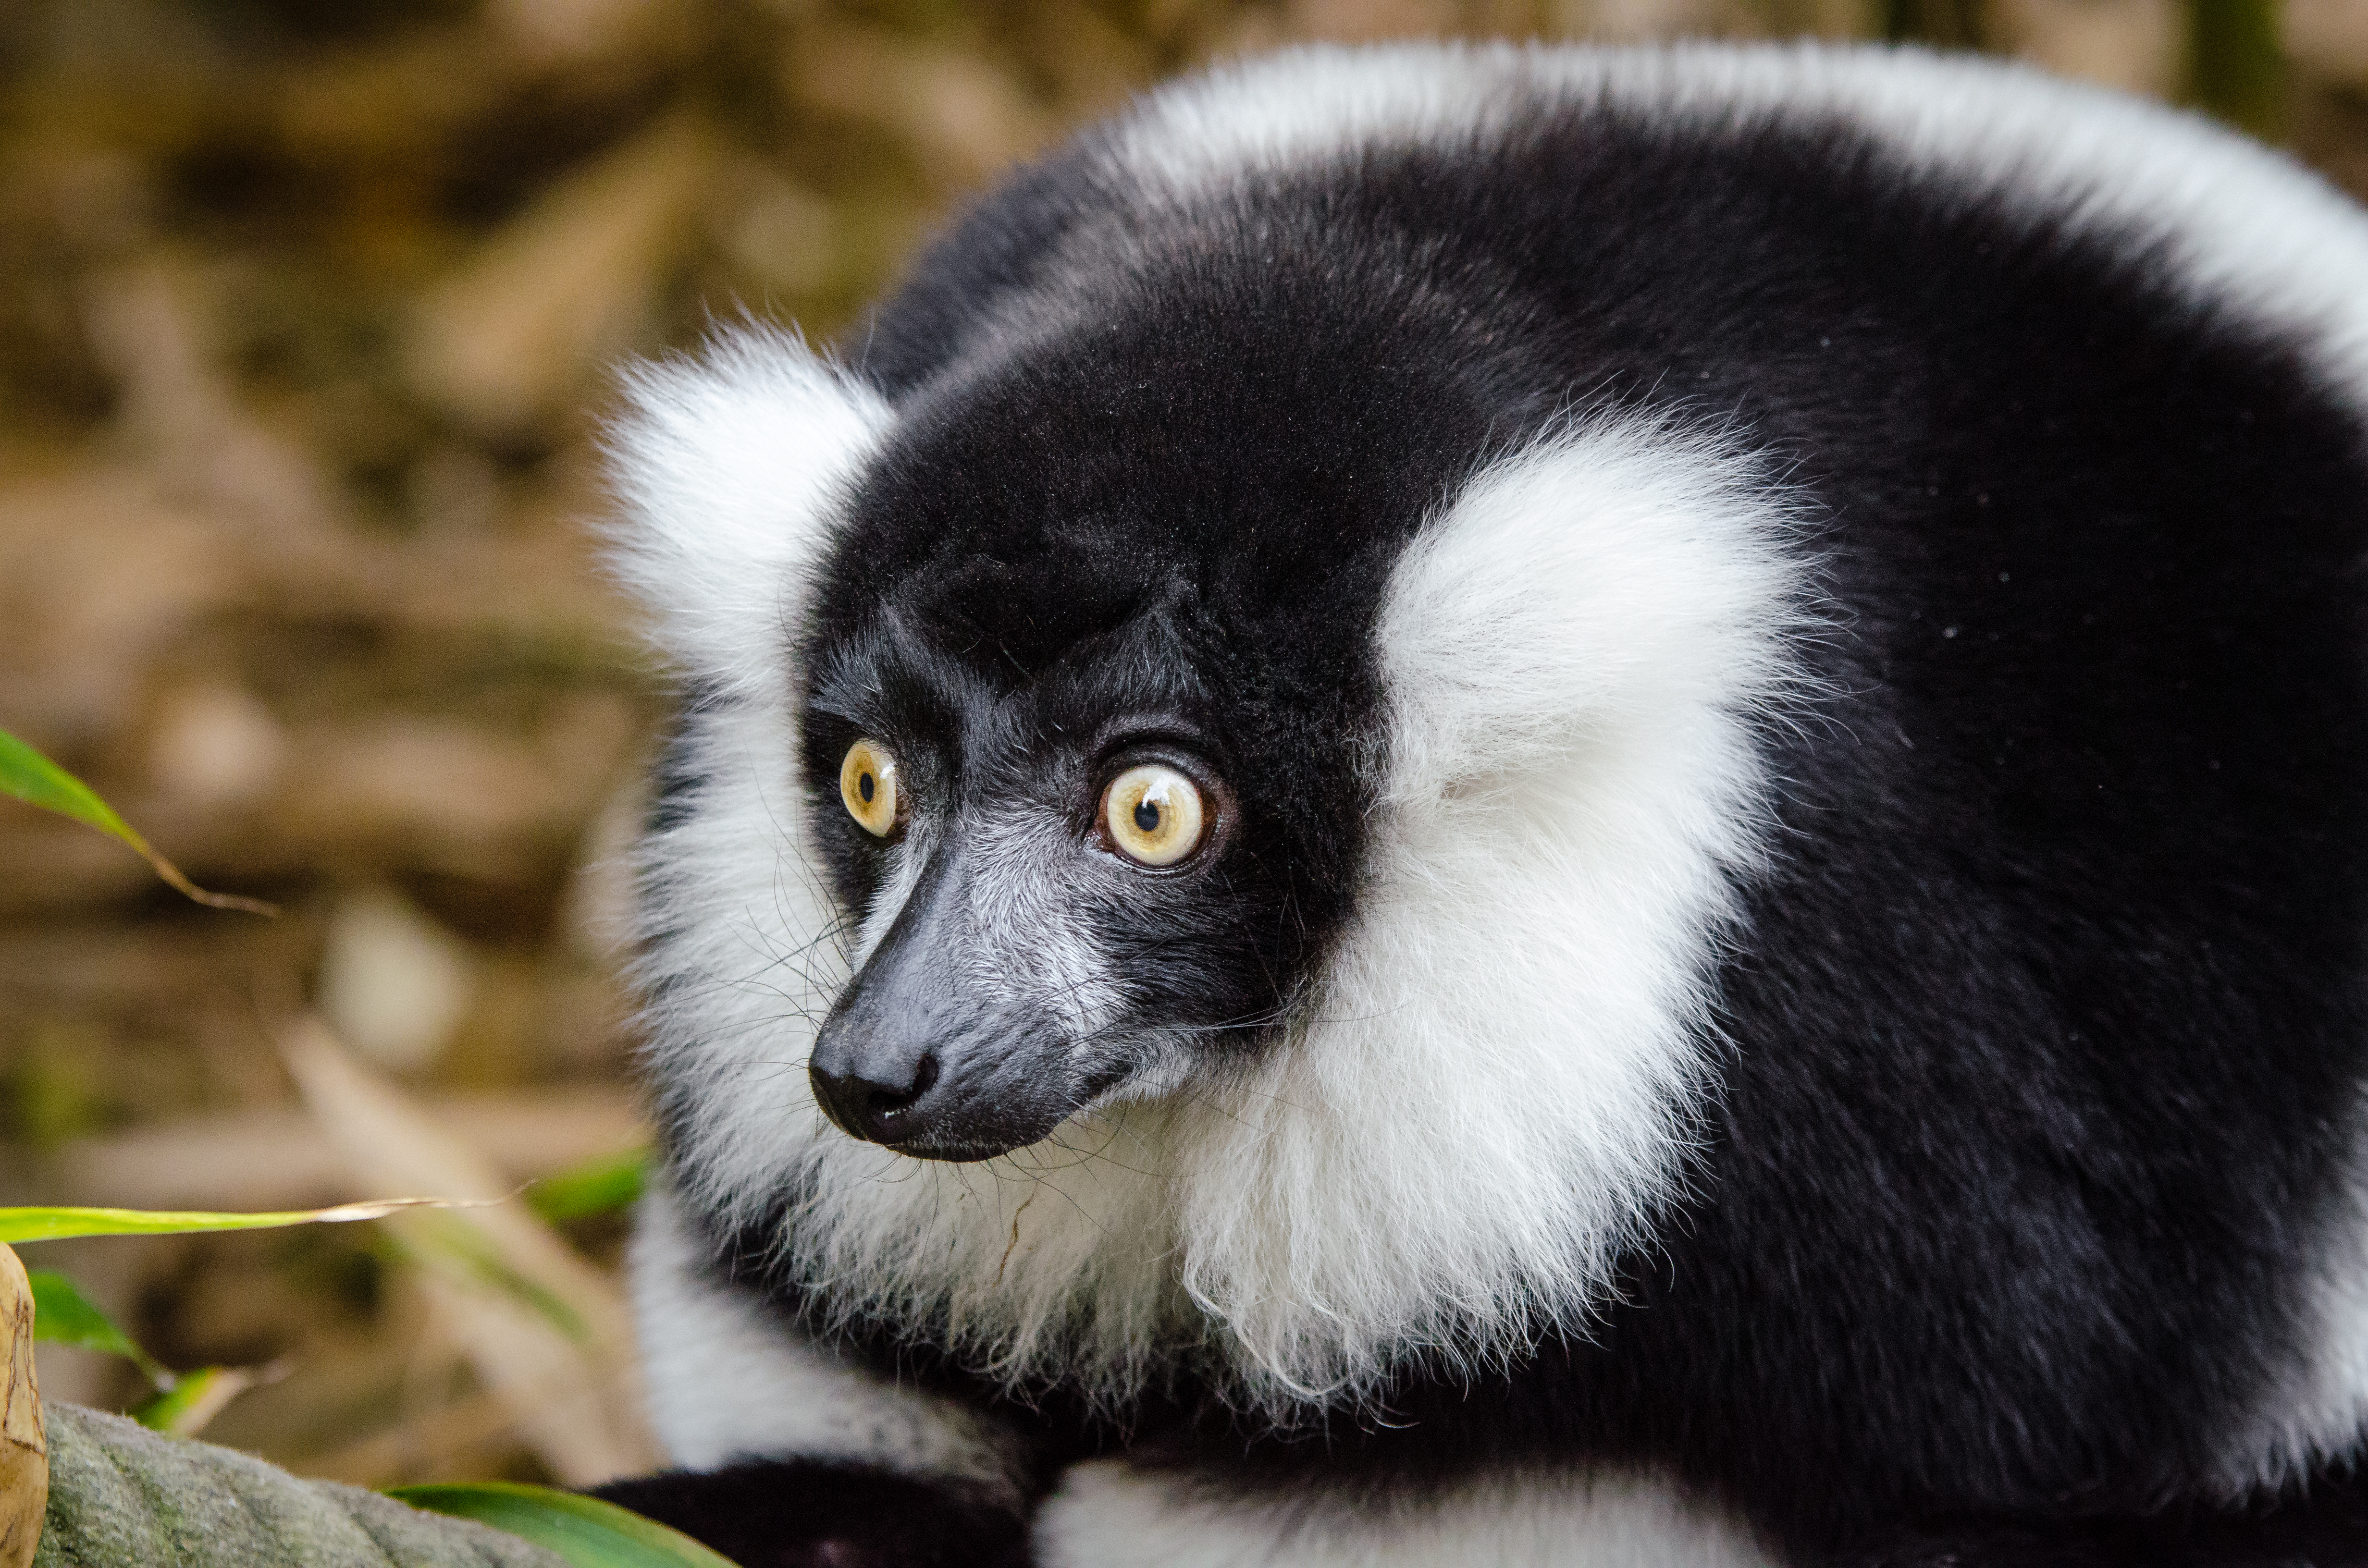
bokeh, wildlife, mammal, fauna, primate, gibbon, endangered, madagascar, vertebrate, germany, lemur, lemurs, critically, d7000, new world monkey, indri